Fortress of St. Elizabeth

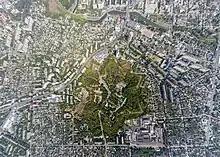
Modern aerial view

The Fortress of St. Elizabeth (also known locally as "earthworks") is a former earthen fortress in the form of a six-pointed star in the city of Kropyvnytskyi in central Ukraine, which became the main symbol of the city.